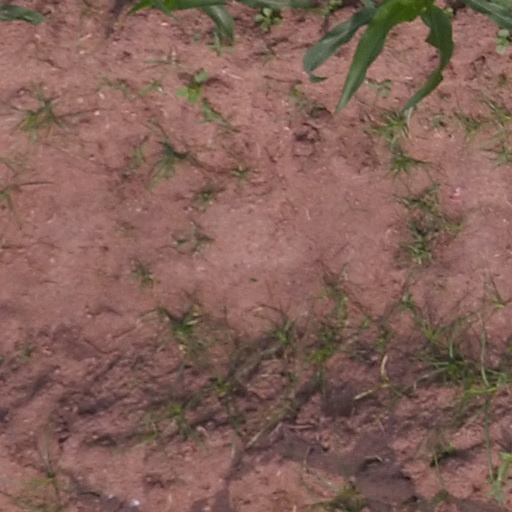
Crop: maize; corn